You Might Be the Killer

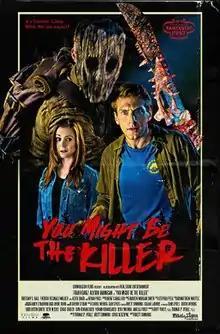

You Might Be the Killer is a 2018 American supernatural slasher film directed by Brett Simmons and written by Covis Berzoyne, Thomas P. Vitale, and Simmons, based on an idea by Chuck Wendig and Sam Sykes. The film stars Fran Kranz and Alyson Hannigan, and features Brittany S. Hall, Patrick Reginald Walker, Keith David, and Bryan Price in supporting roles.